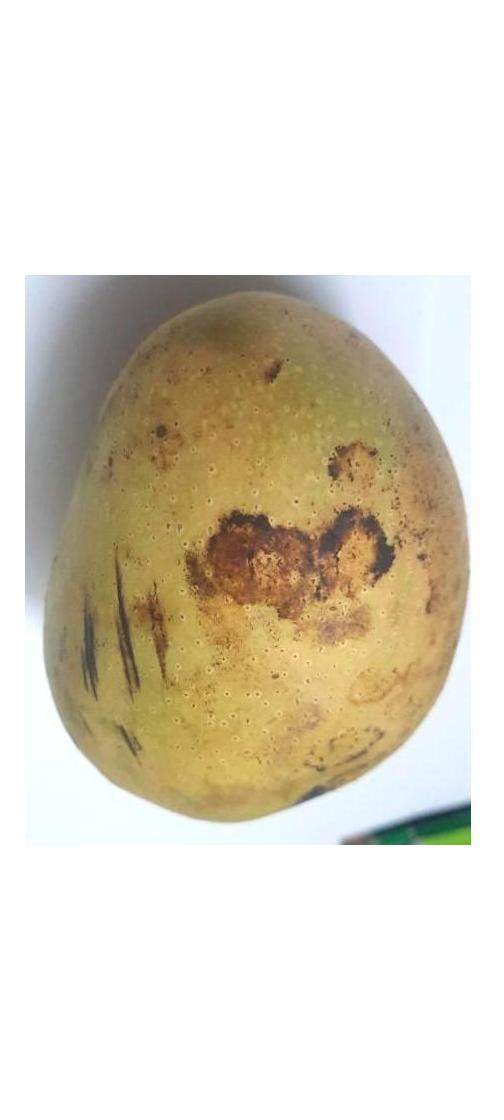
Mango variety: Ashshina Classic